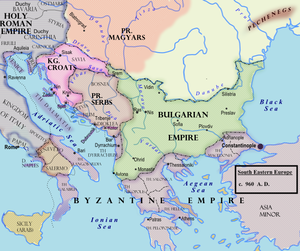
Europe du Sud-Est vers 950 à la mort de Caslav. Hrvatski: Jugoistočna Europa oko 950. godine. Română: 950. Српски / srpski: Оквирни приказ граница на Балкану (око 960. године), крајем Чаславове владавине.
Cet article présente les faits marquants de l'histoire de la Serbie au Moyen Âge.